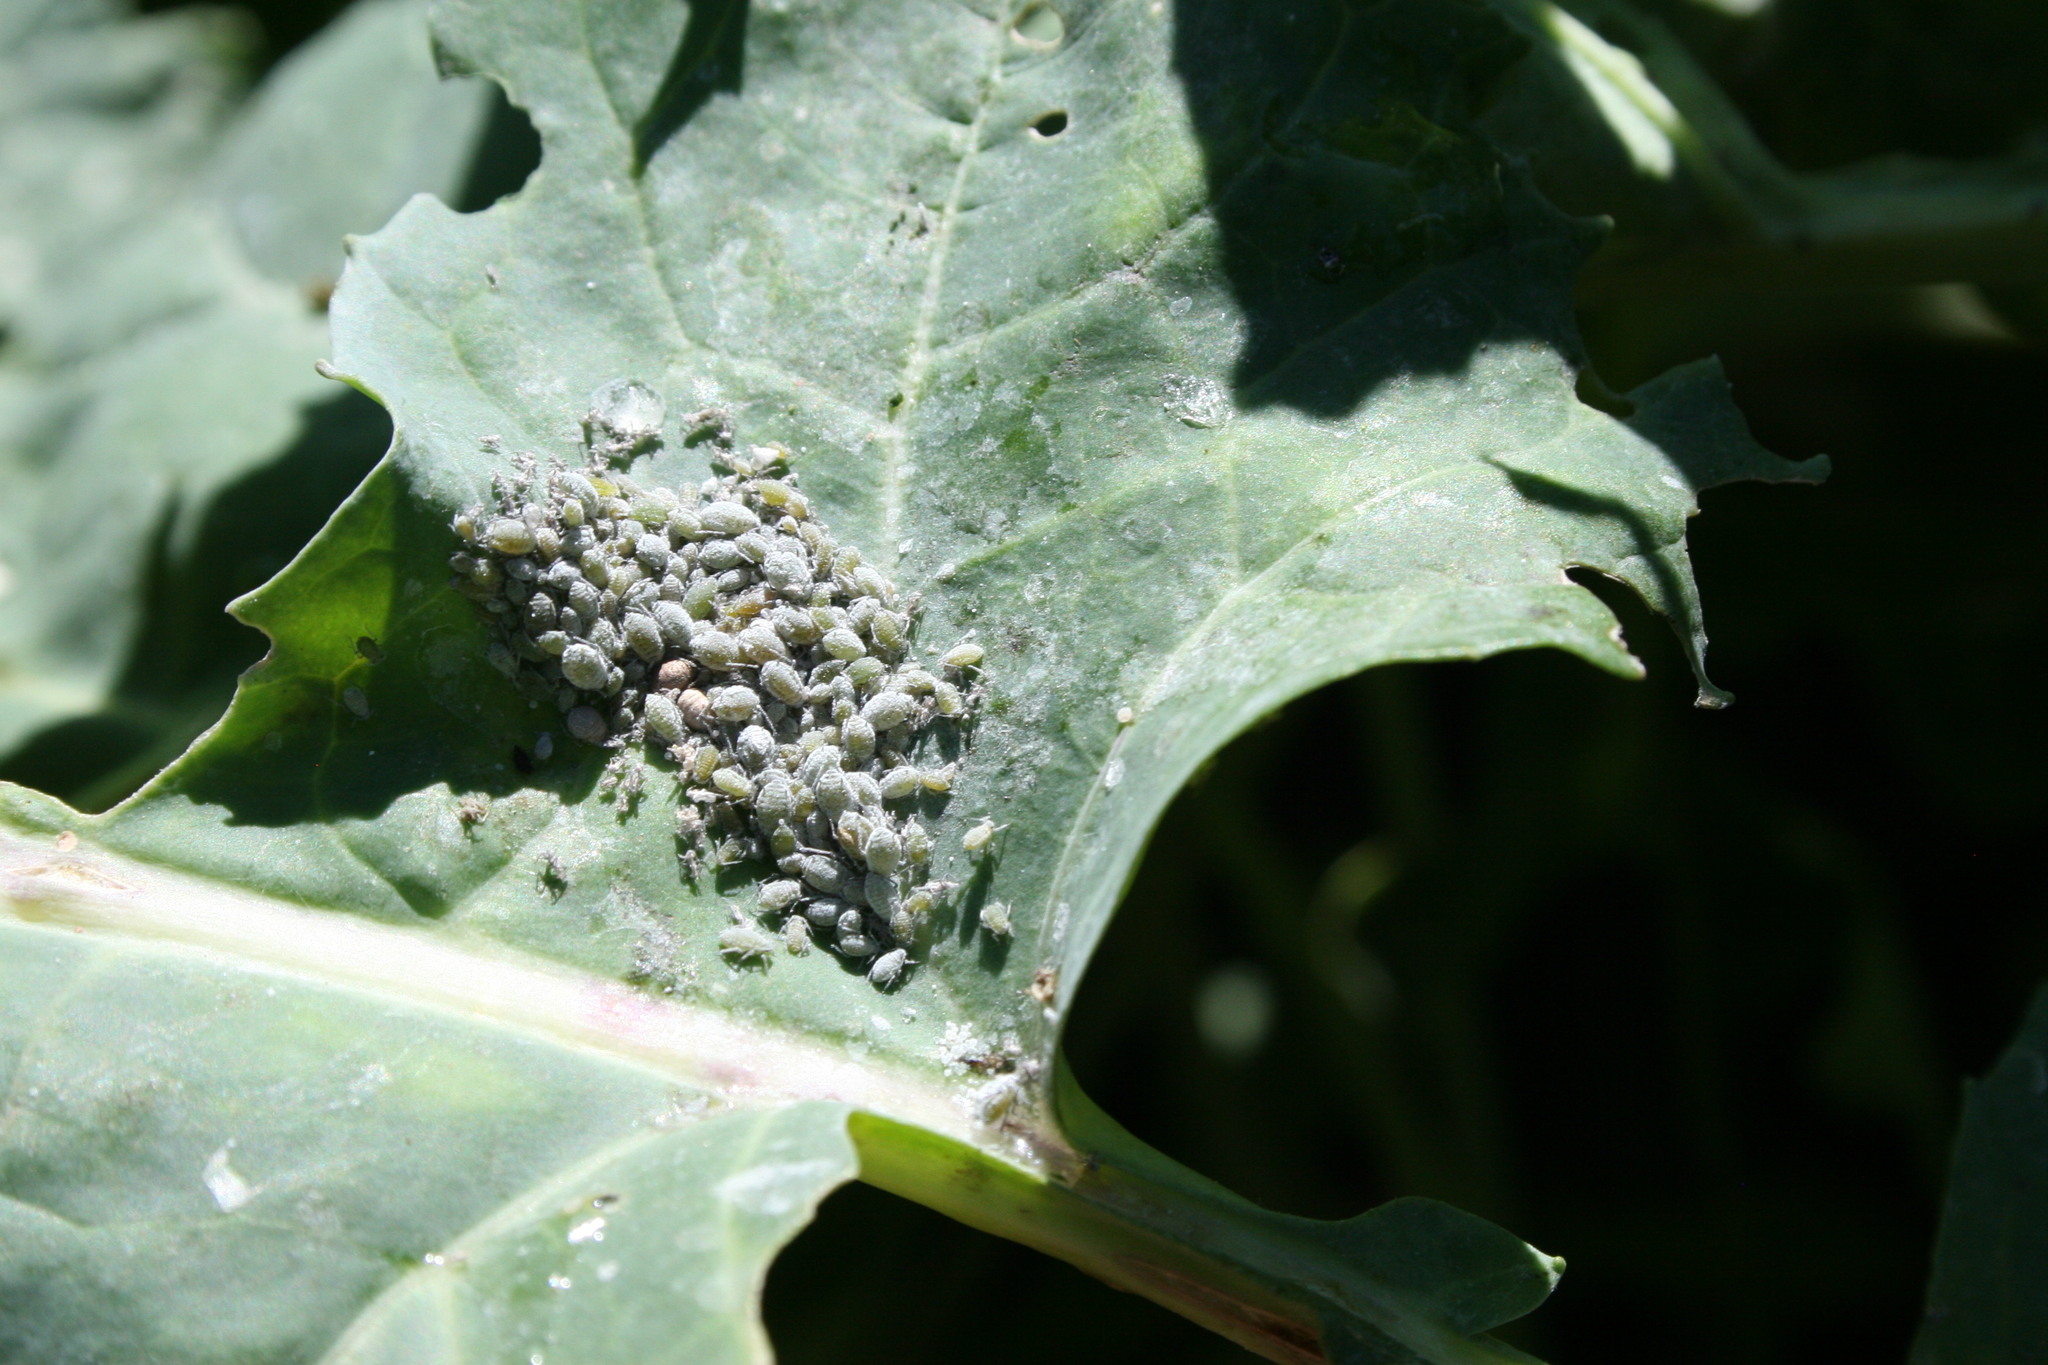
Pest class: cabbage_aphid